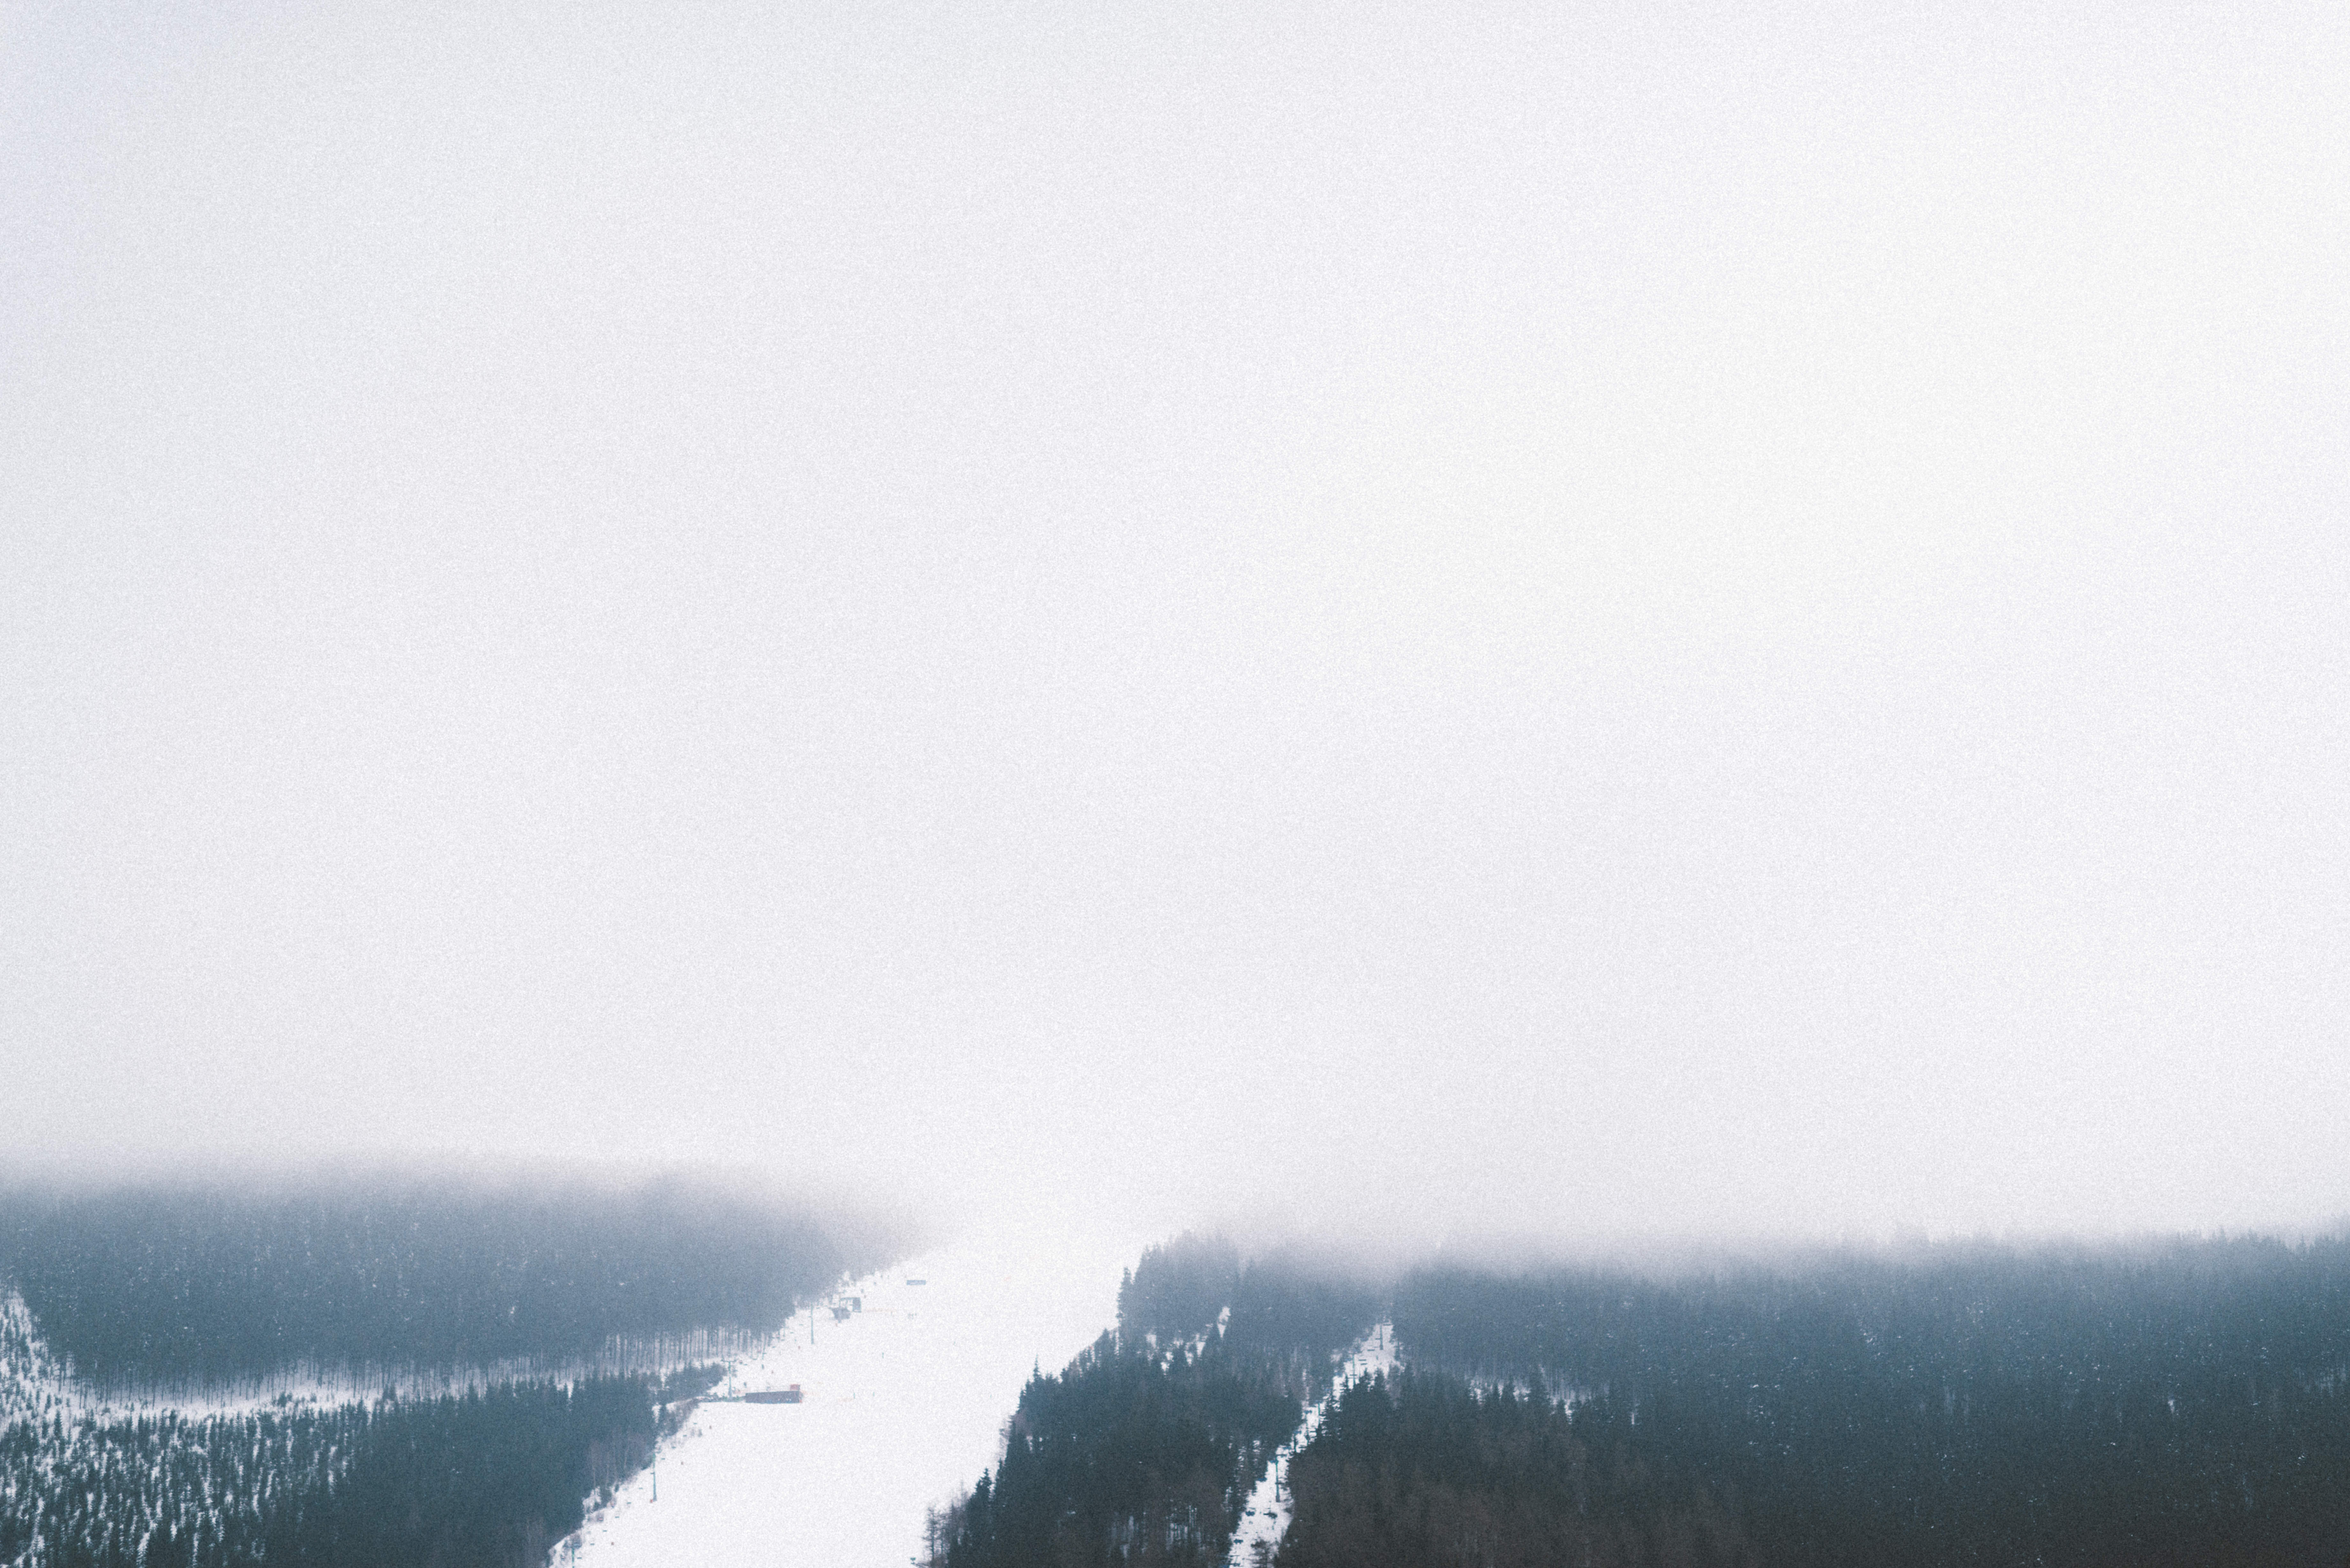
forest, snow, winter, cloud, fog, mist, morning, wave, weather, haze, atmospheric phenomenon, atmosphere of earth